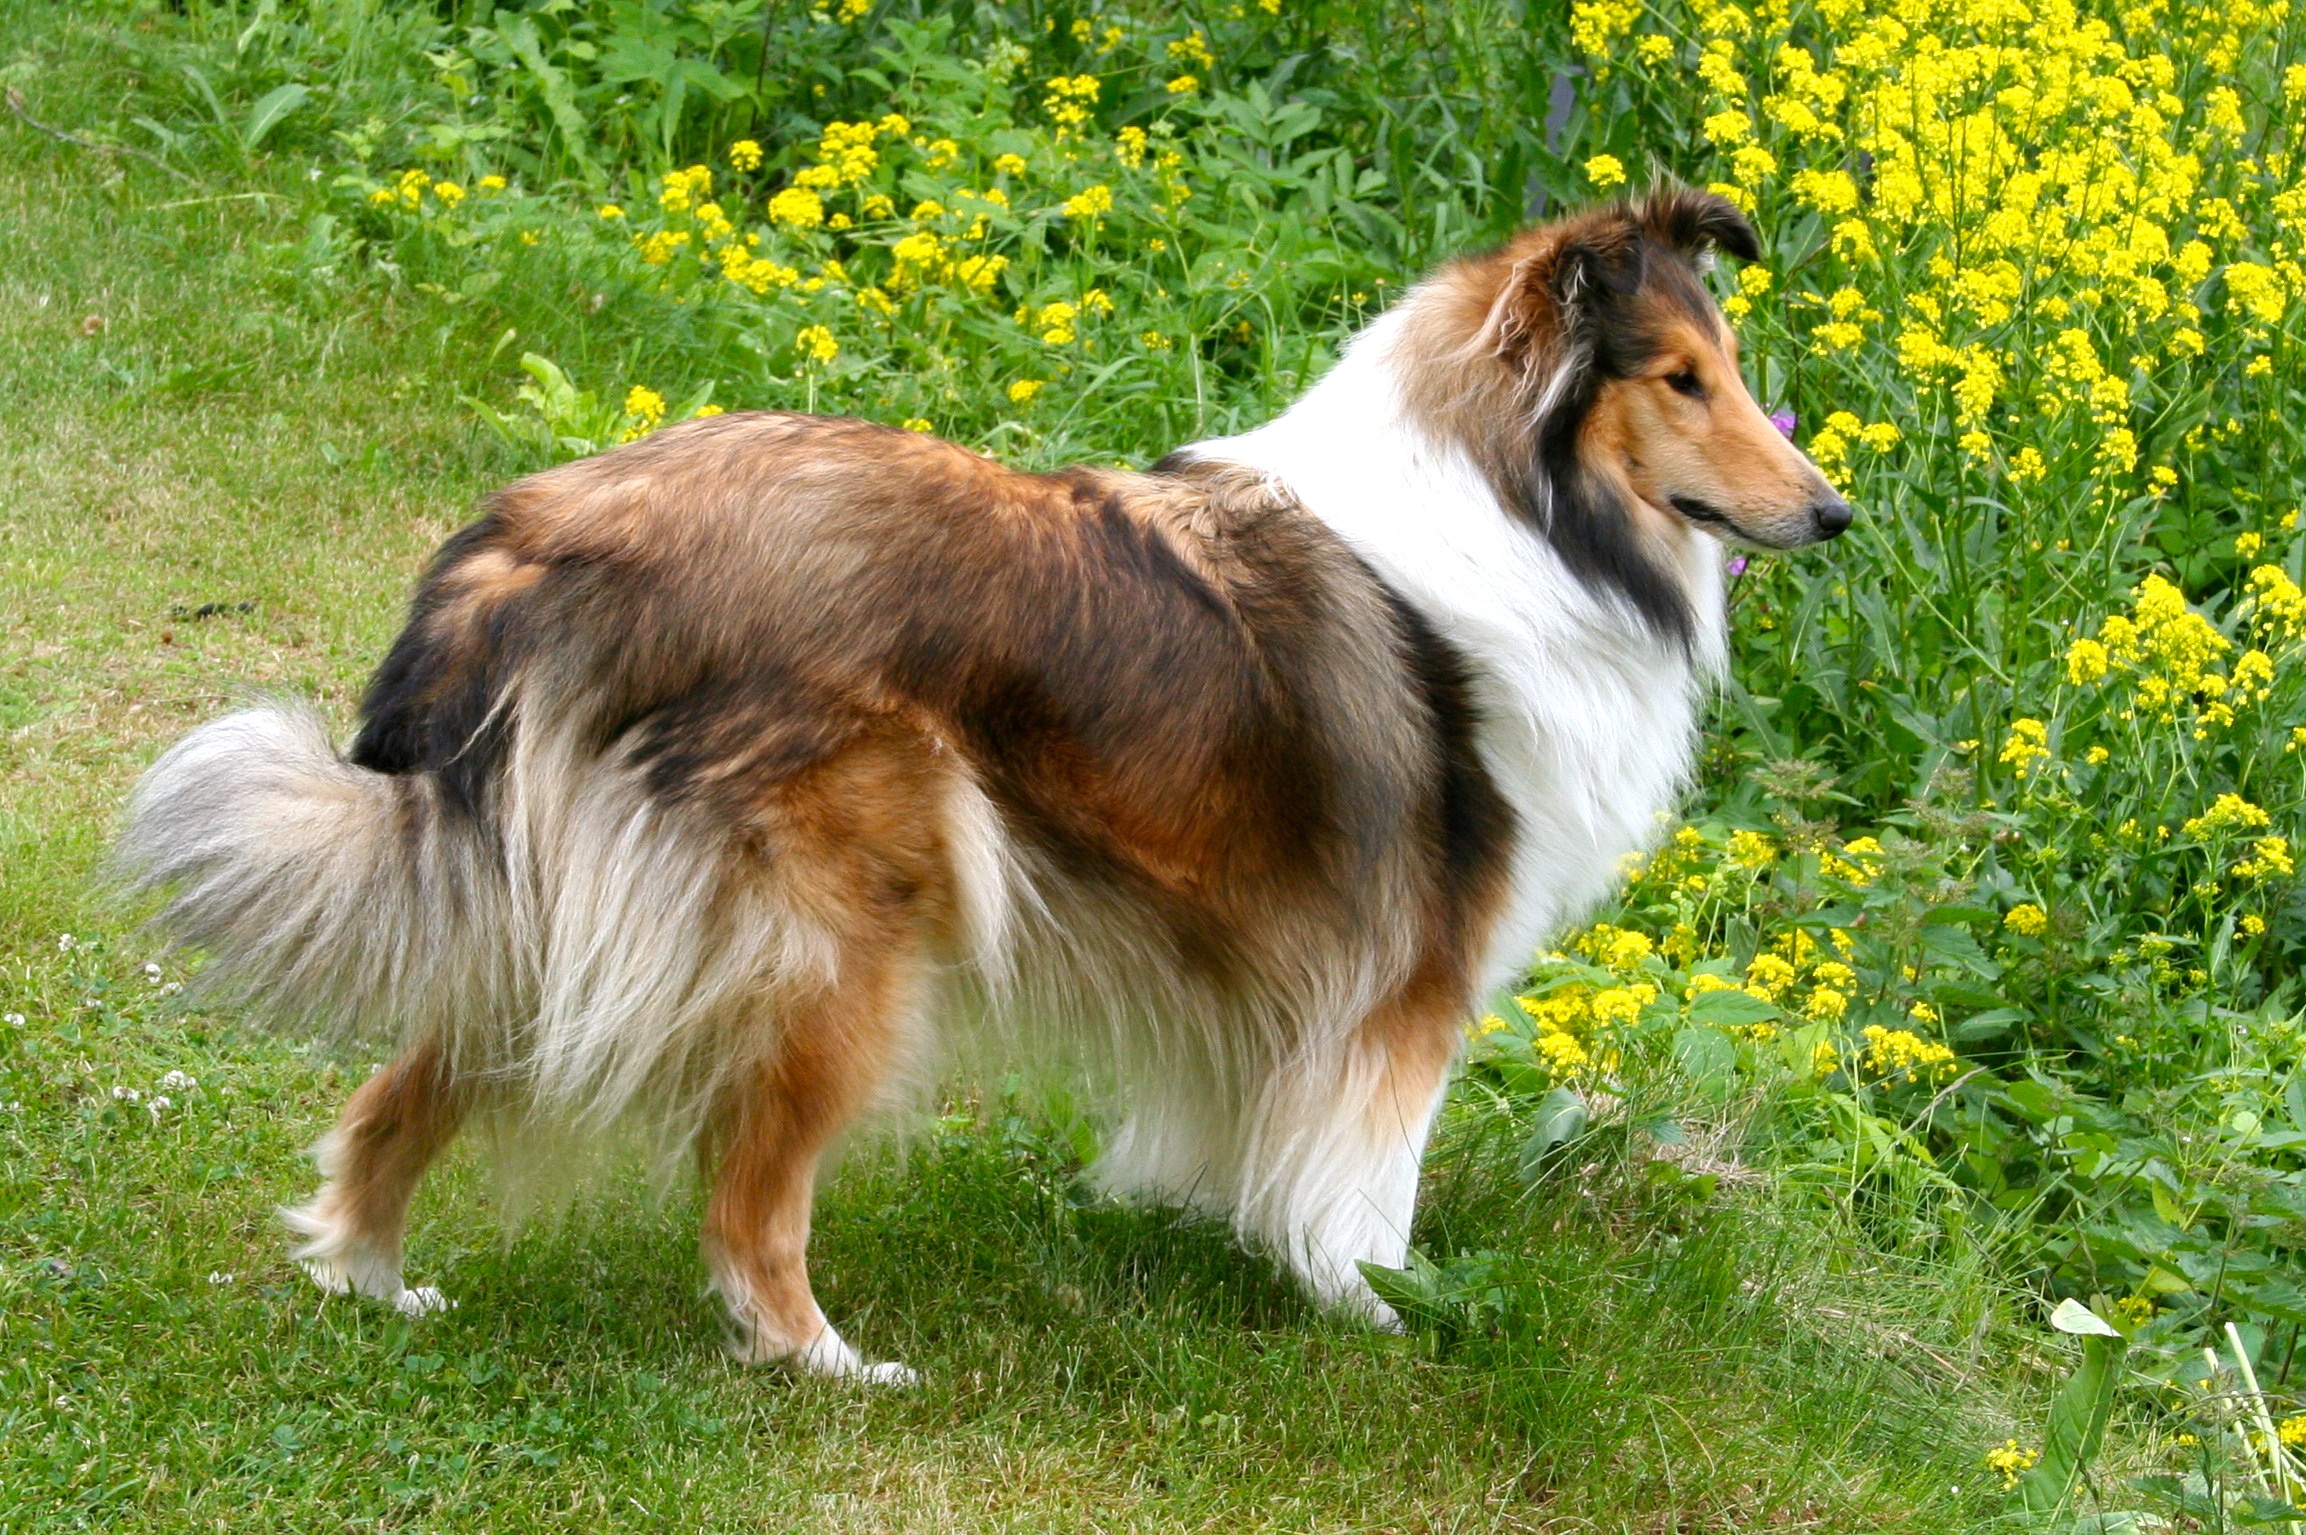
dog, animal, canine, collie, pet, mammal, friend, furry, vertebrate, dog breed, breed, pedigree, australian shepherd, shelty, shetland sheepdog, dog like mammal, carnivoran, dog breed group, miniature australian shepherd, icelandic sheepdog, rough collie, scotch collie, english shepherd, phalene